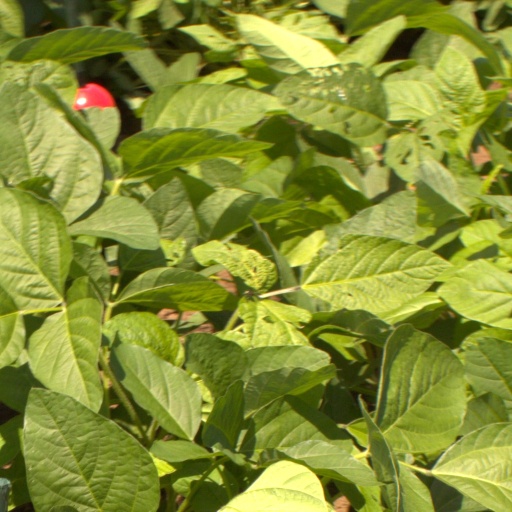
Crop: soybean